Historical Vishnuism

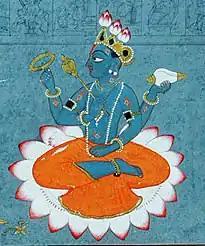
Vishnu, as commonly depicted in his four-armed form

The principal belief of Vishnuism is the identification of Vishnu as supreme or principal worship of him as was the case in the Historical Vedic times. Hopkins writes: there is a passage like the great Ka hymn of the Rig Veda, 'whom as god shall one worship?' The sages say to Vishnu: "All men worship thee;" In the Rig Veda he is referred by his name of "trivikrama" (who took three strides) and is believed by some scholars as the starting point of the evidence of such worship.